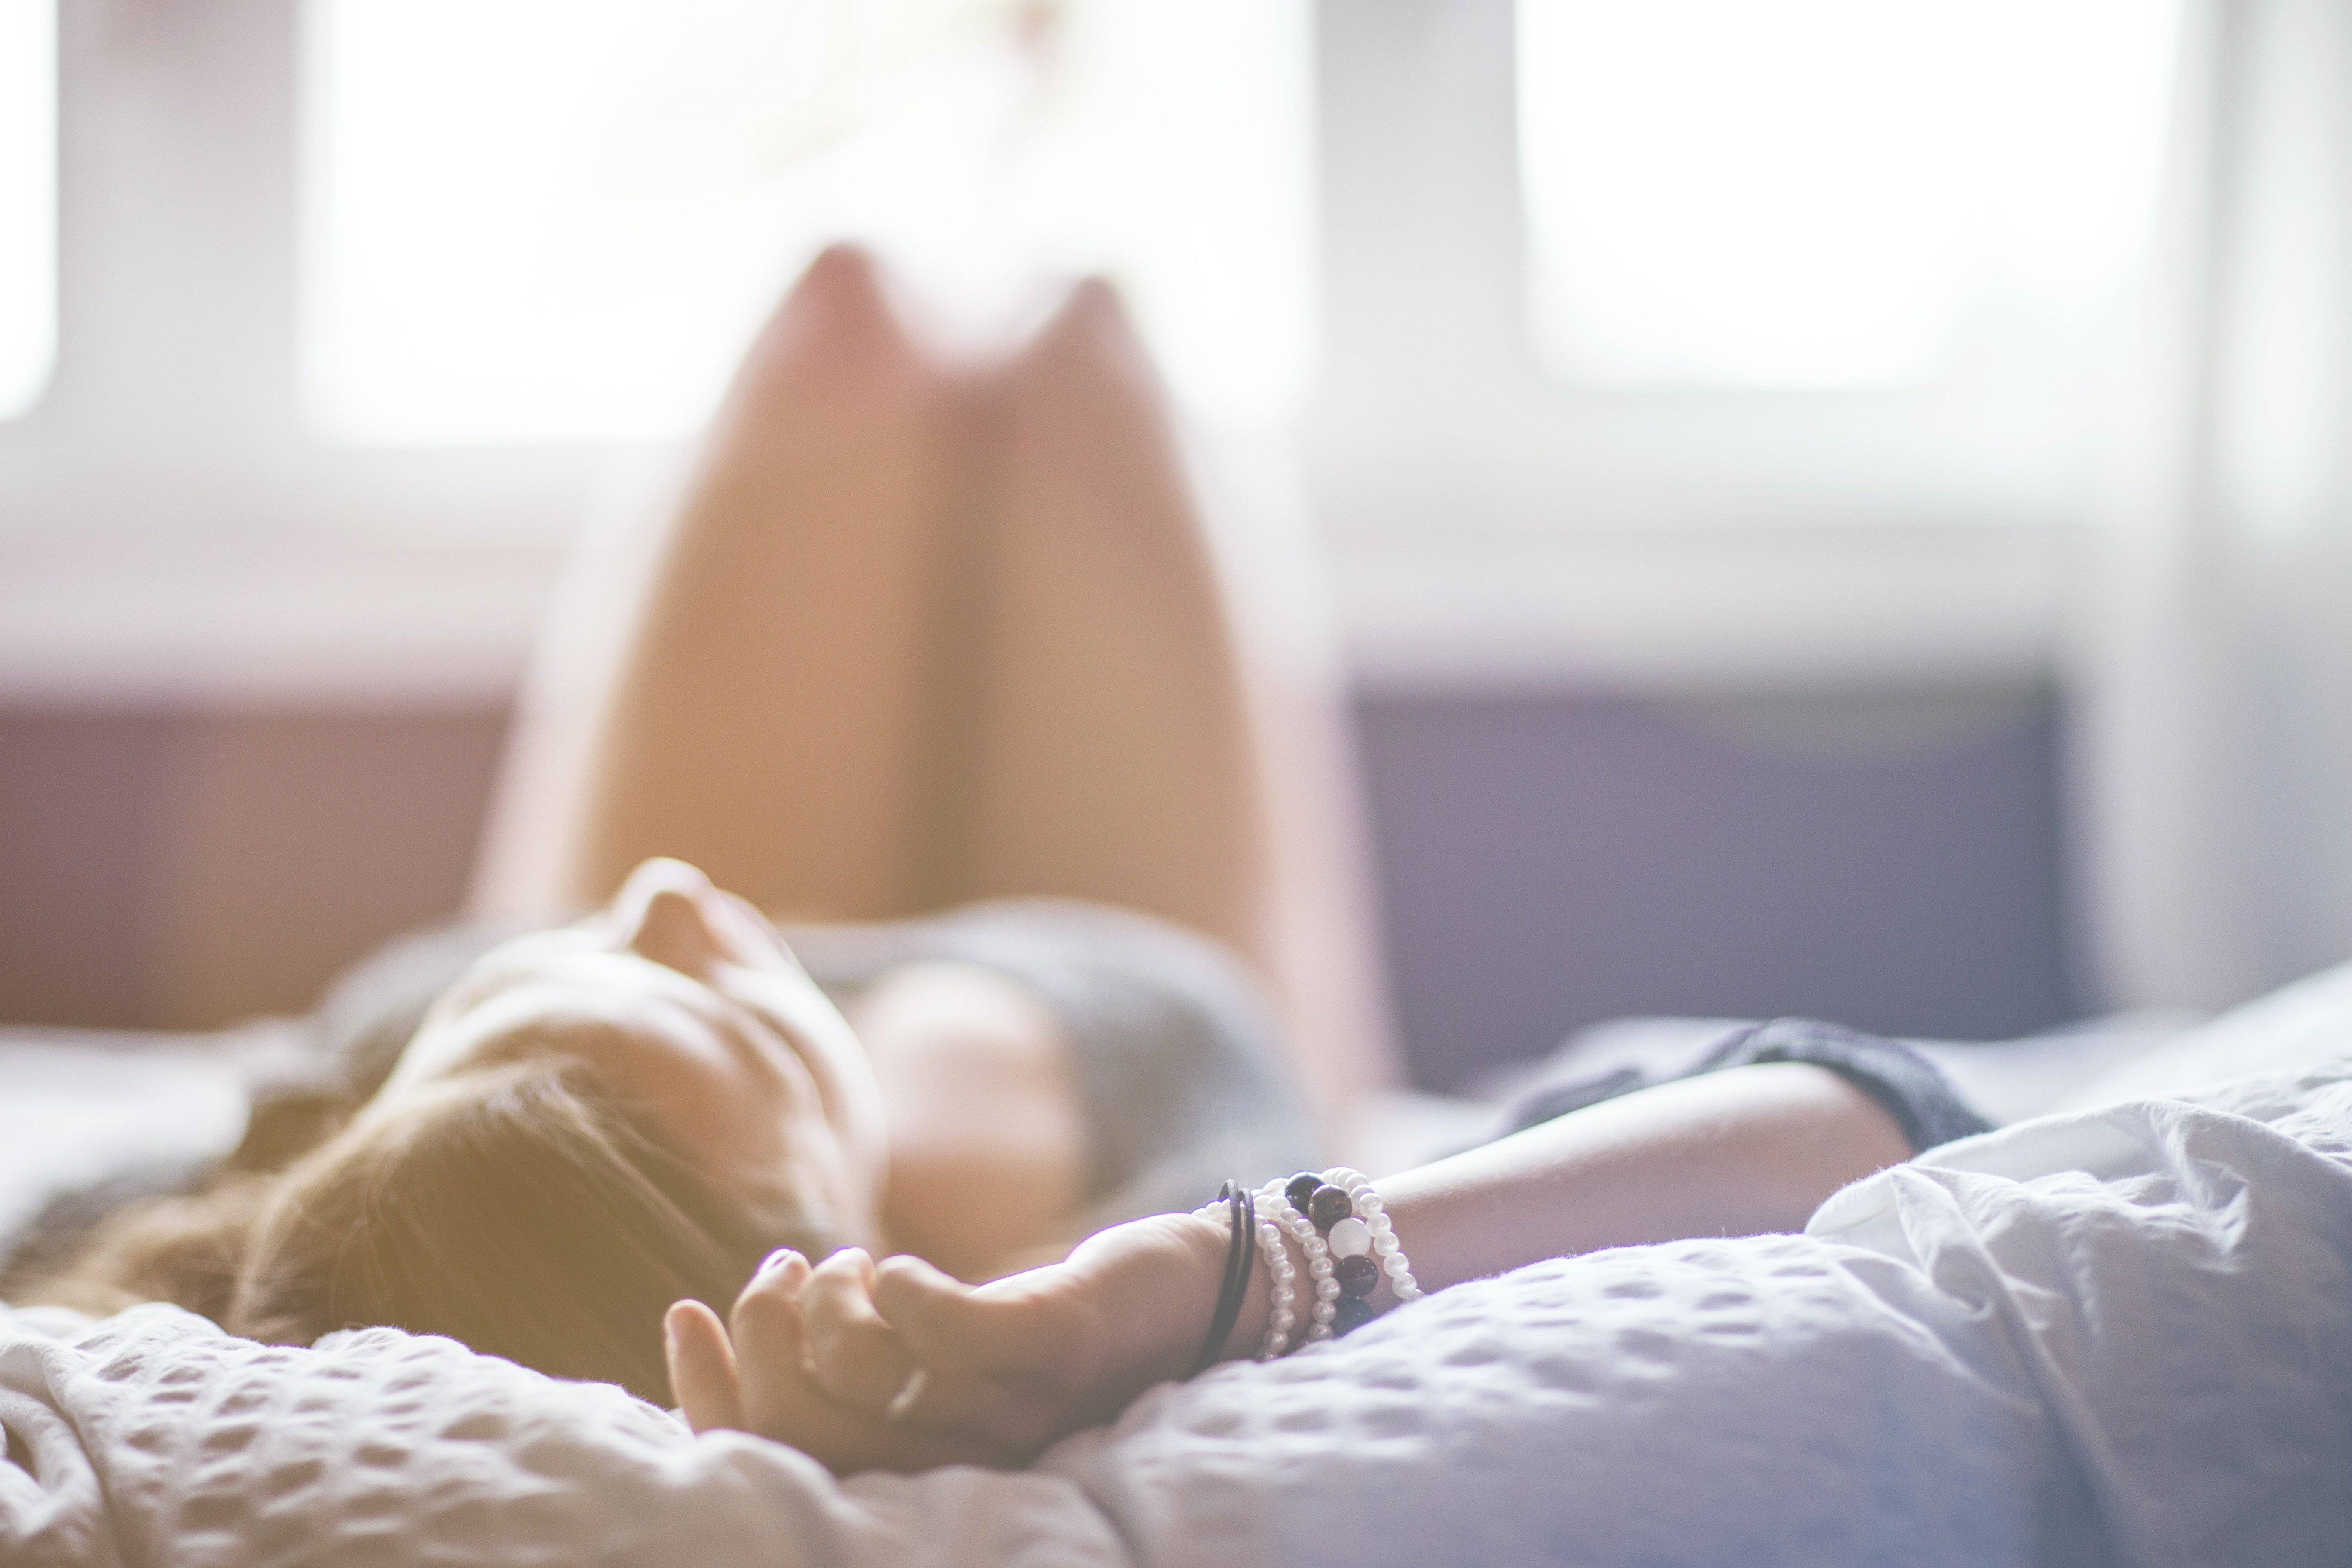
hand, person, girl, woman, female, relax, bedroom, sleep, dress, bed, sexy, resting, lying, sense, human action, public domain images